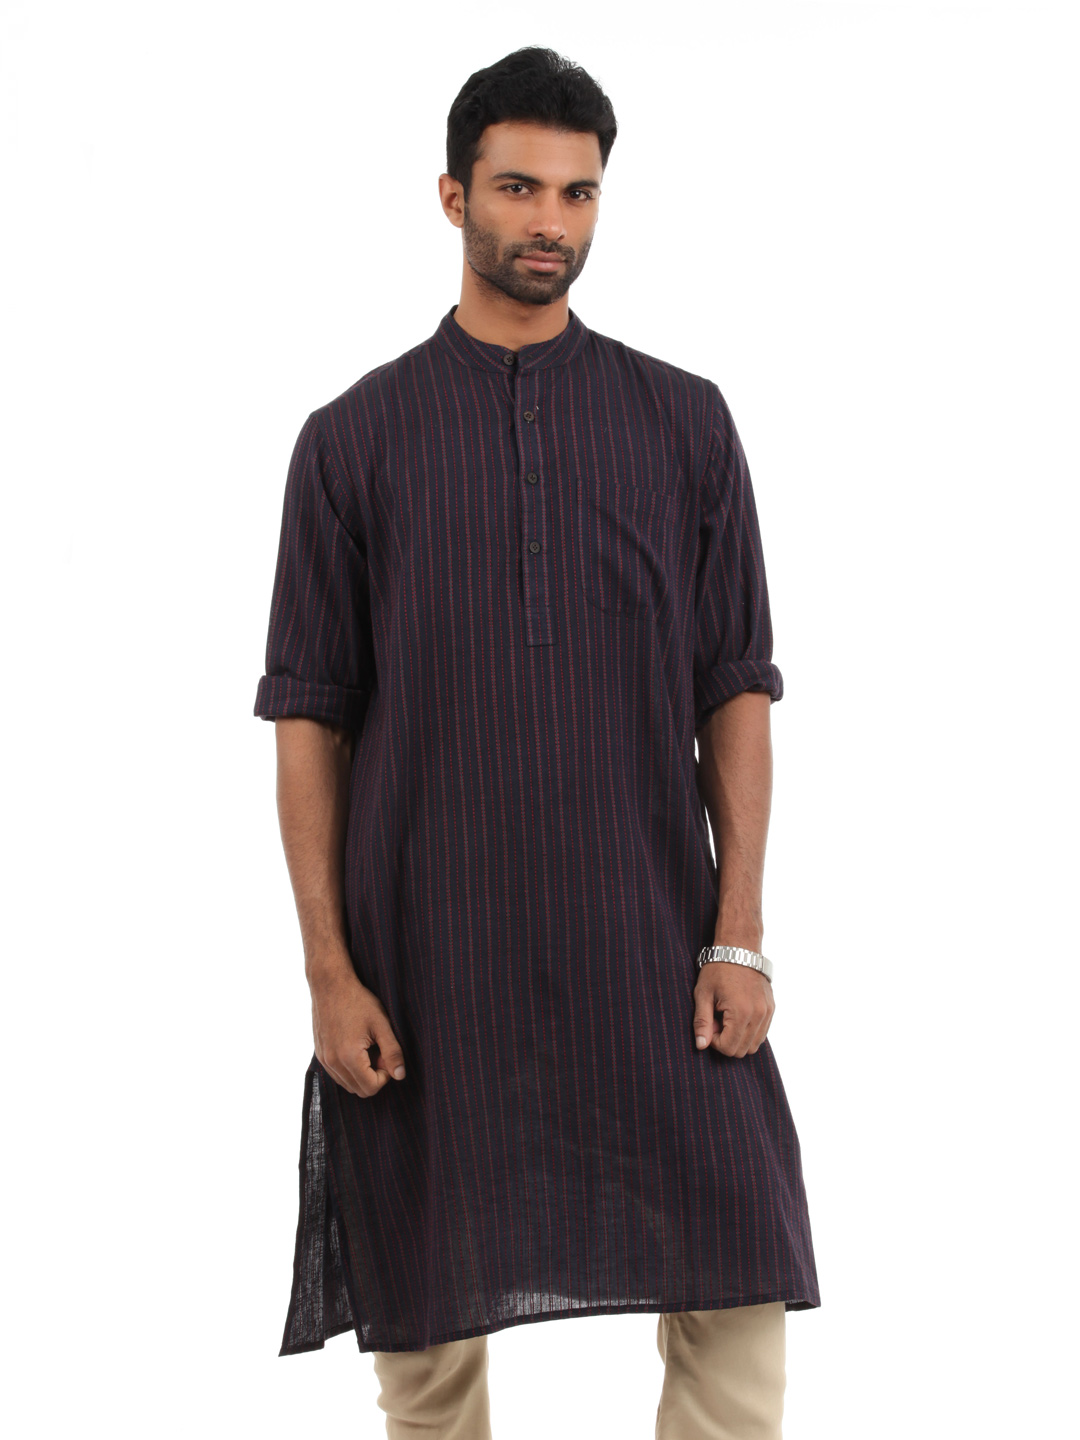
Fabindia Men Navy Blue Kurta
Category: Apparel / Topwear / Kurtas
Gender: Men
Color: Navy Blue
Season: Summer 2012
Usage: Ethnic